Battle of Pinkie

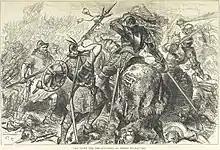
The fight for the standard

On the other flank, Somerset threw in his cavalry to delay the Scots' advance. The English cavalry was at a disadvantage, as they had left their horses' body armour at the camp. The Scottish pikemen drove them off, inflicting heavy casualties. Lord Grey himself was wounded by a pike thrust through his throat and into his mouth. At one point, Scottish pikemen surrounded Sir Andrew Flammack, the bearer of the King's Standard. He was rescued by Sir Ralph Coppinger, and managed to hold onto the standard, despite its staff breaking.